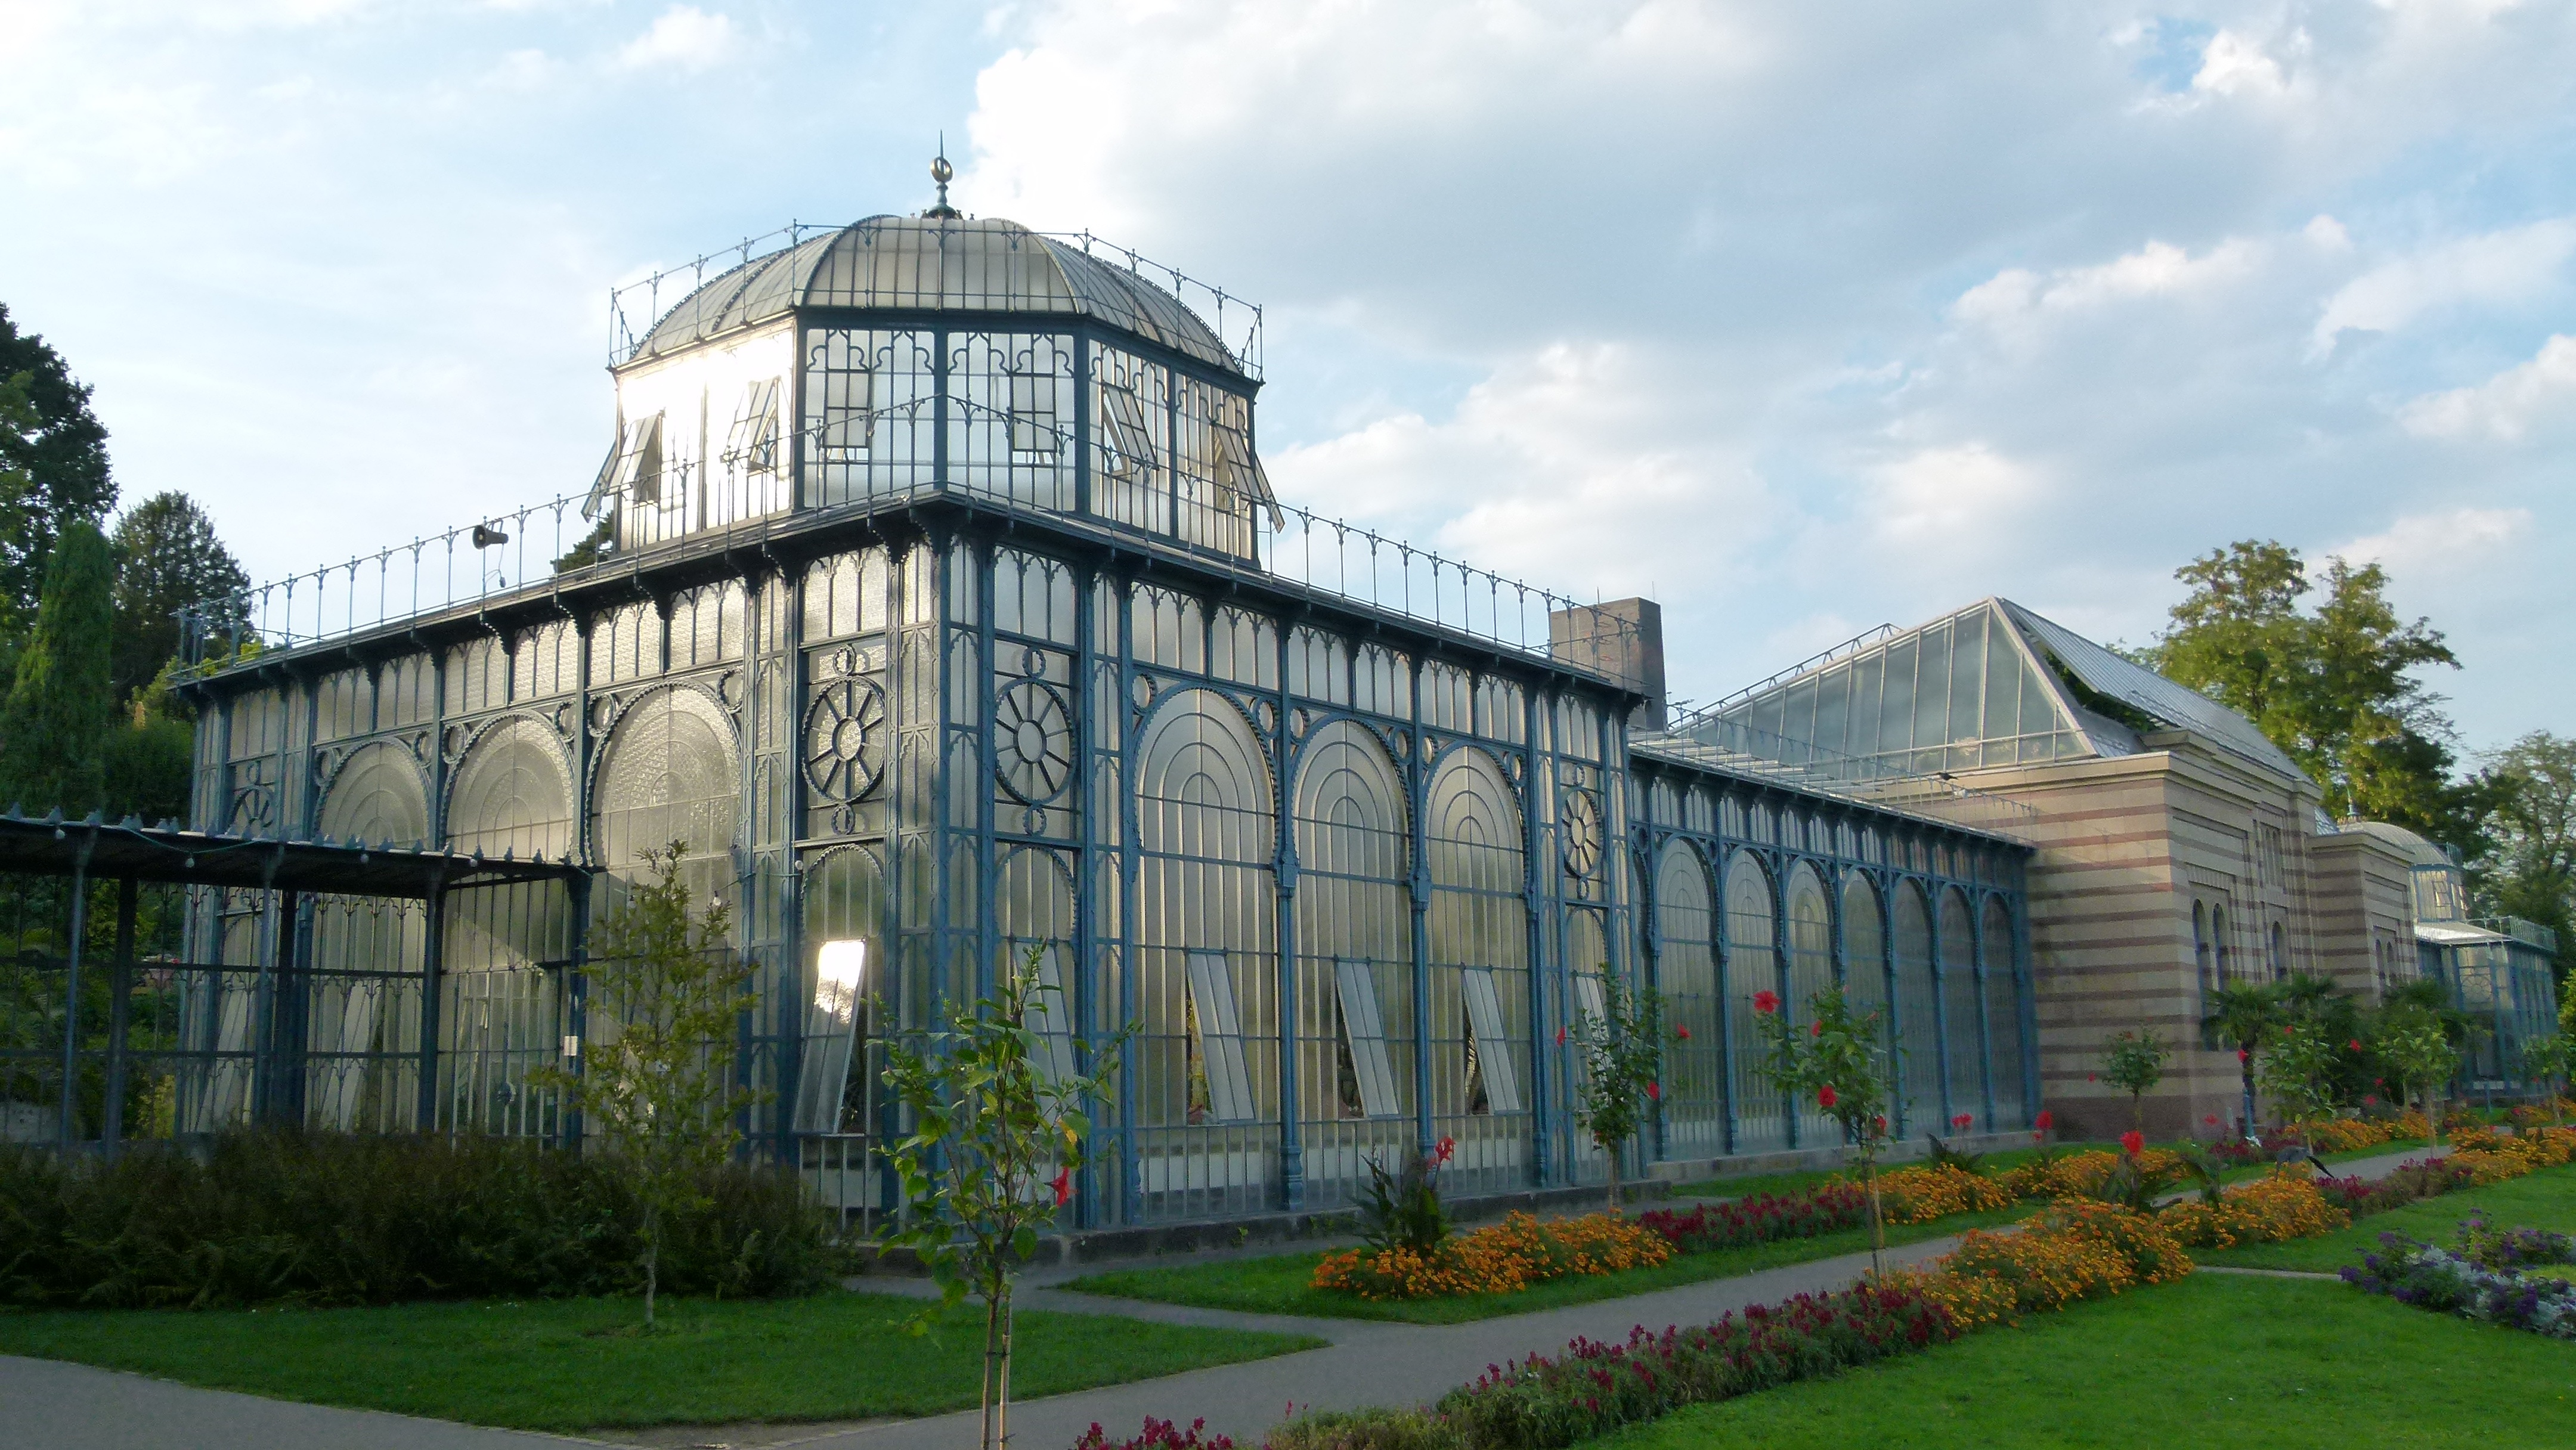
architecture, glass, building, old, zoo, facade, historic, greenhouse, green house, tropic, estate, palm trees, wilhelma, bad cannstatt, outdoor structure